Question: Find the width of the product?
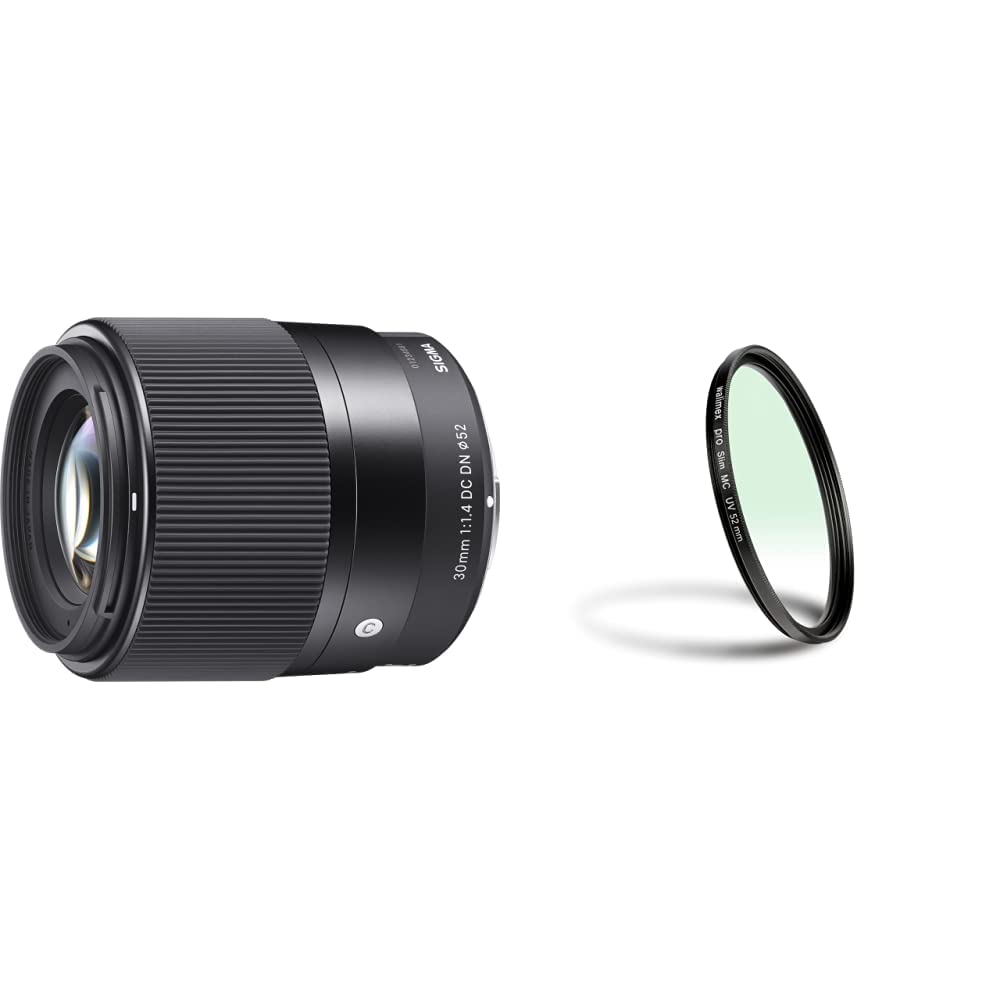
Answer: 30.0 millimetre